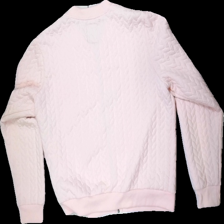
View: back
Type: Sweater
Category: Ladies
Brand: Not in the list
Brand text on label: Marine
Colors: Pink
Material: 68% polyester, 32% cotton
Cut: Tight
Size: XL
Season: Spring
Stains: Major
Damage: Yellow stains
Damage location: middle center
Damage 2: Dark stain
Damage 2 location: bottom right
Price range: <50
Recommended usage: Export
Description: Pink sweater